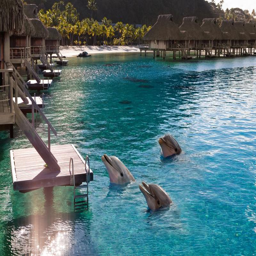
a bunch of friendly dolphins swimming in waters